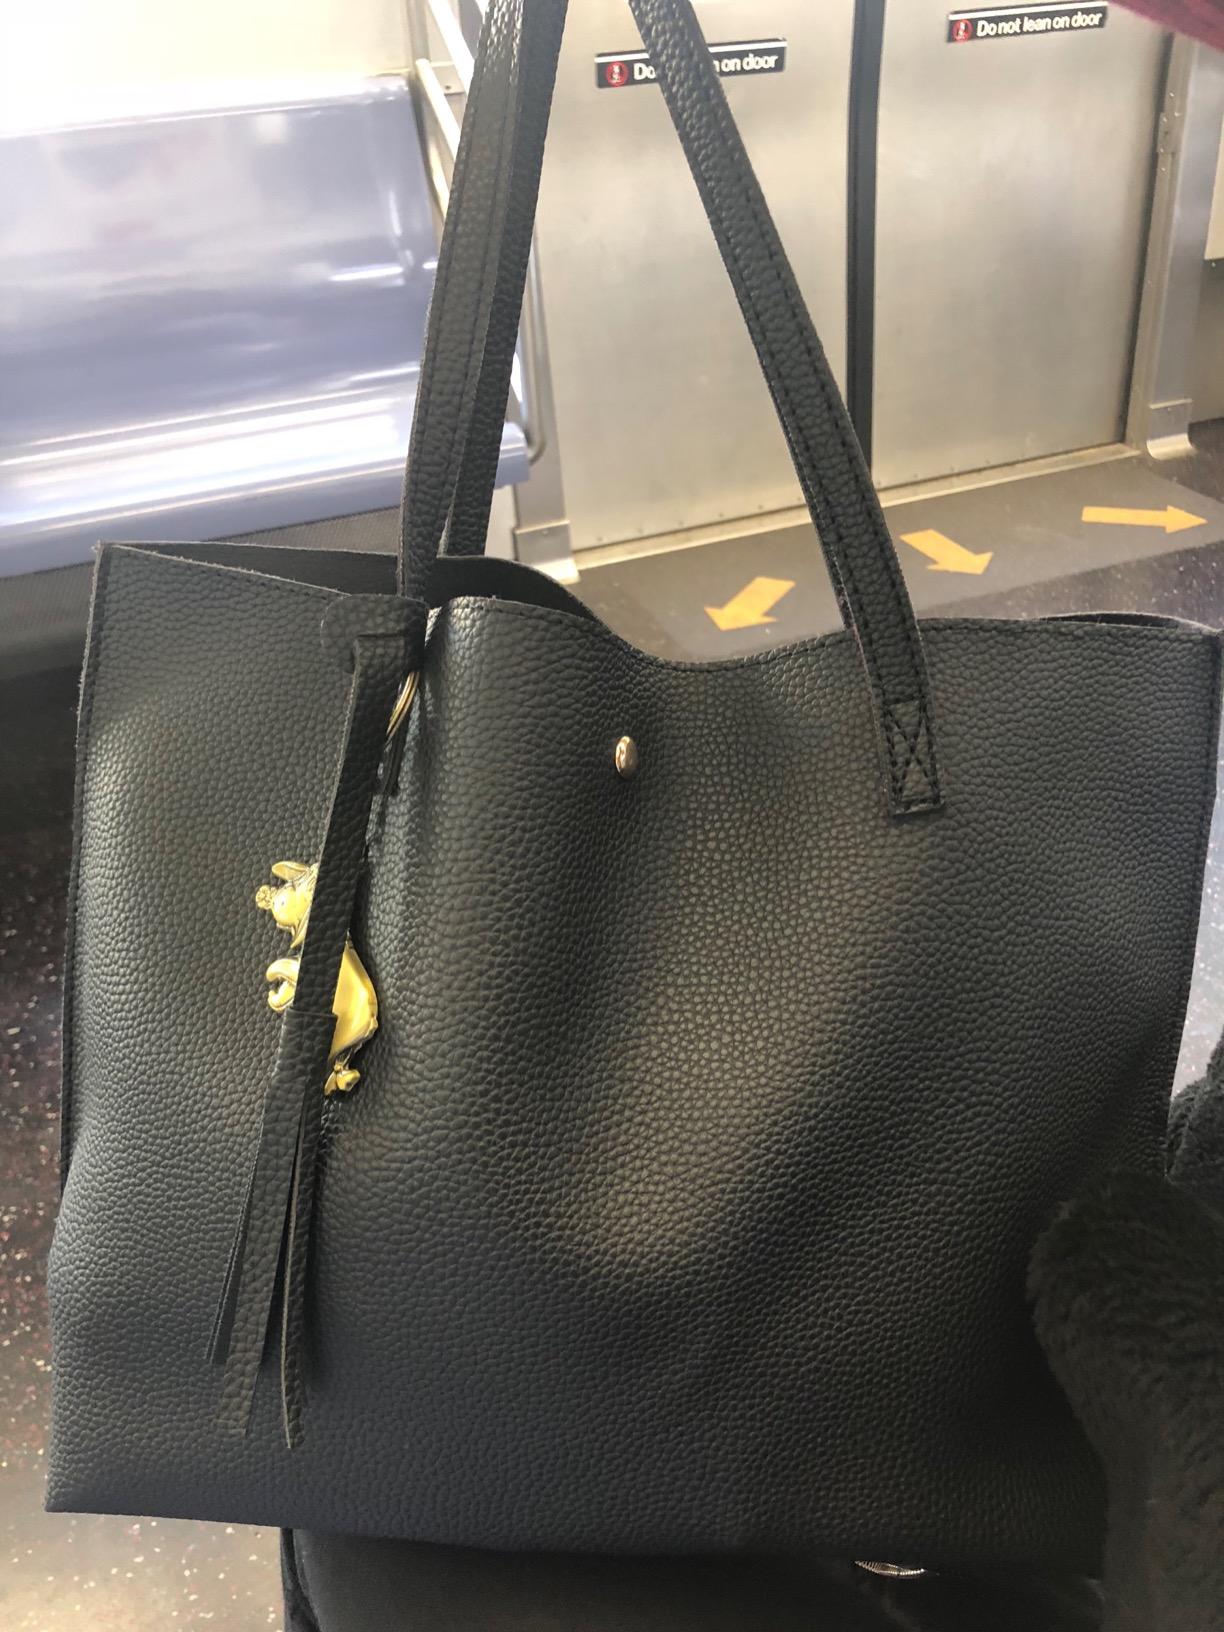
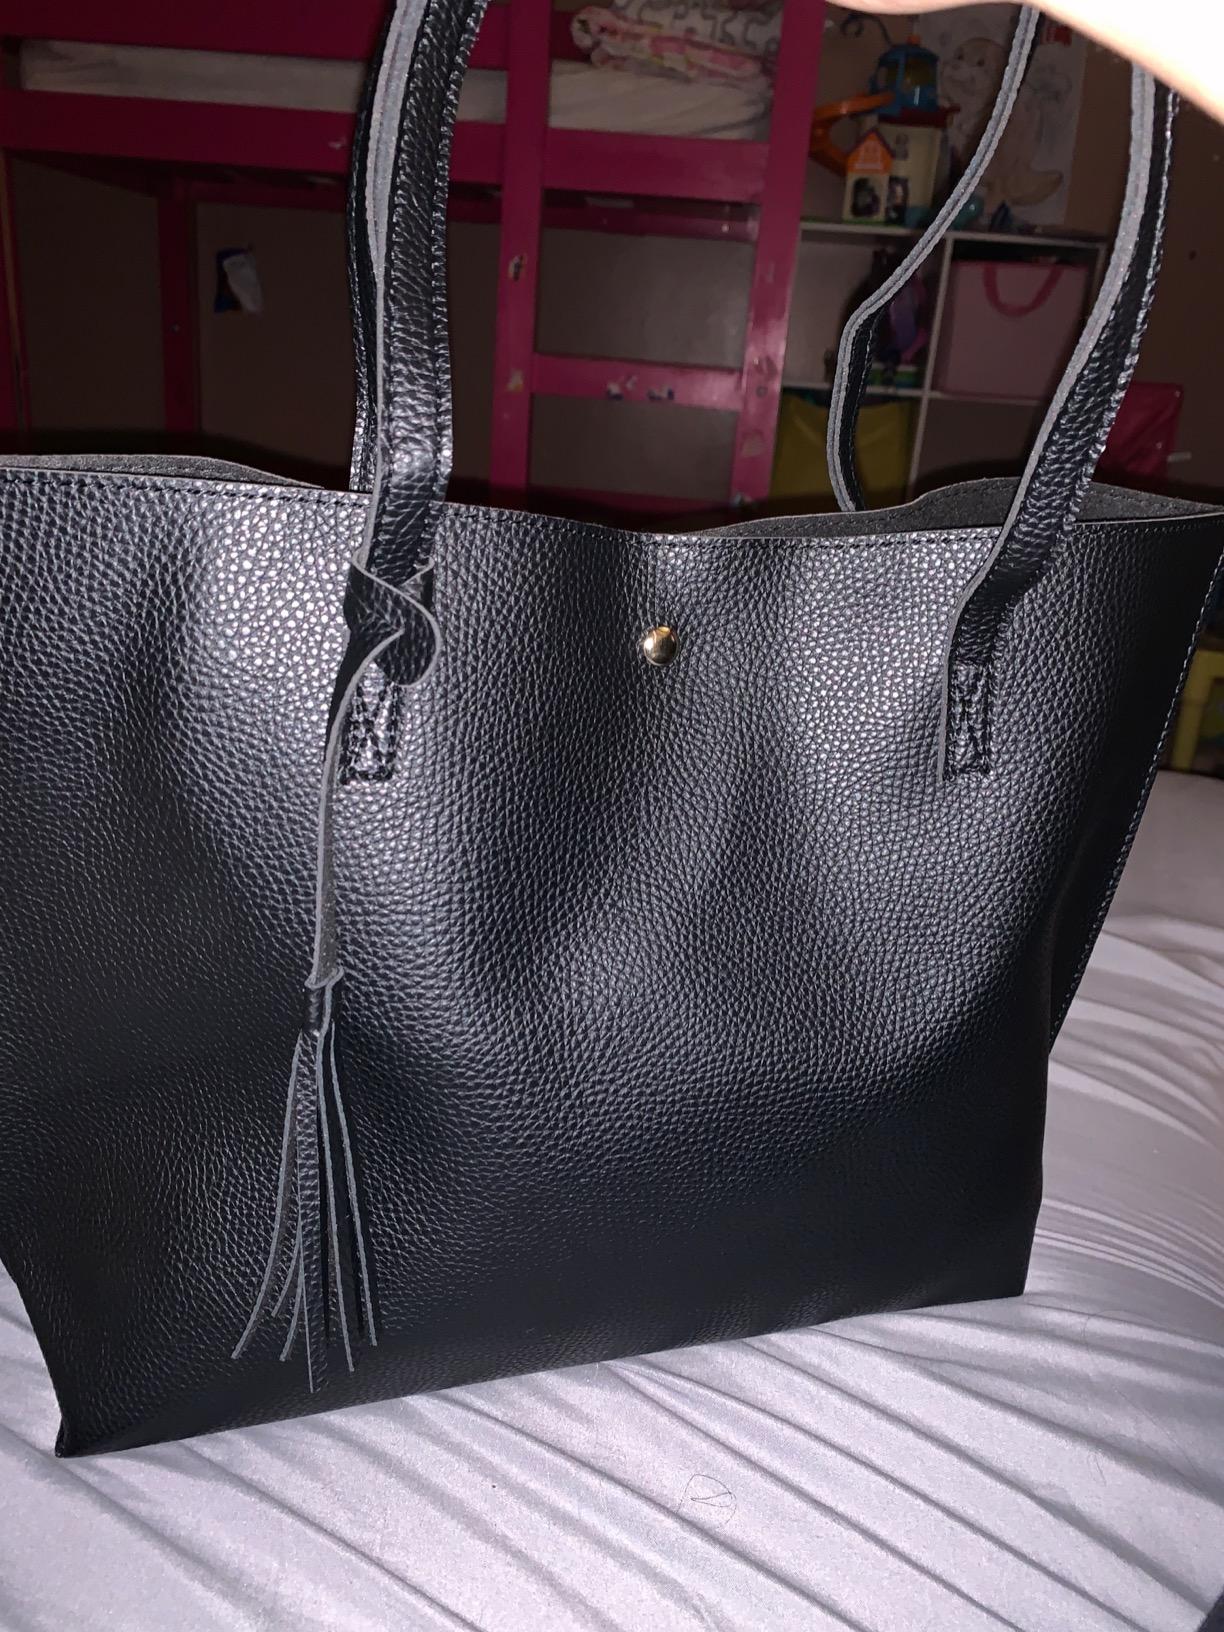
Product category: accessories_handbag
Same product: yes